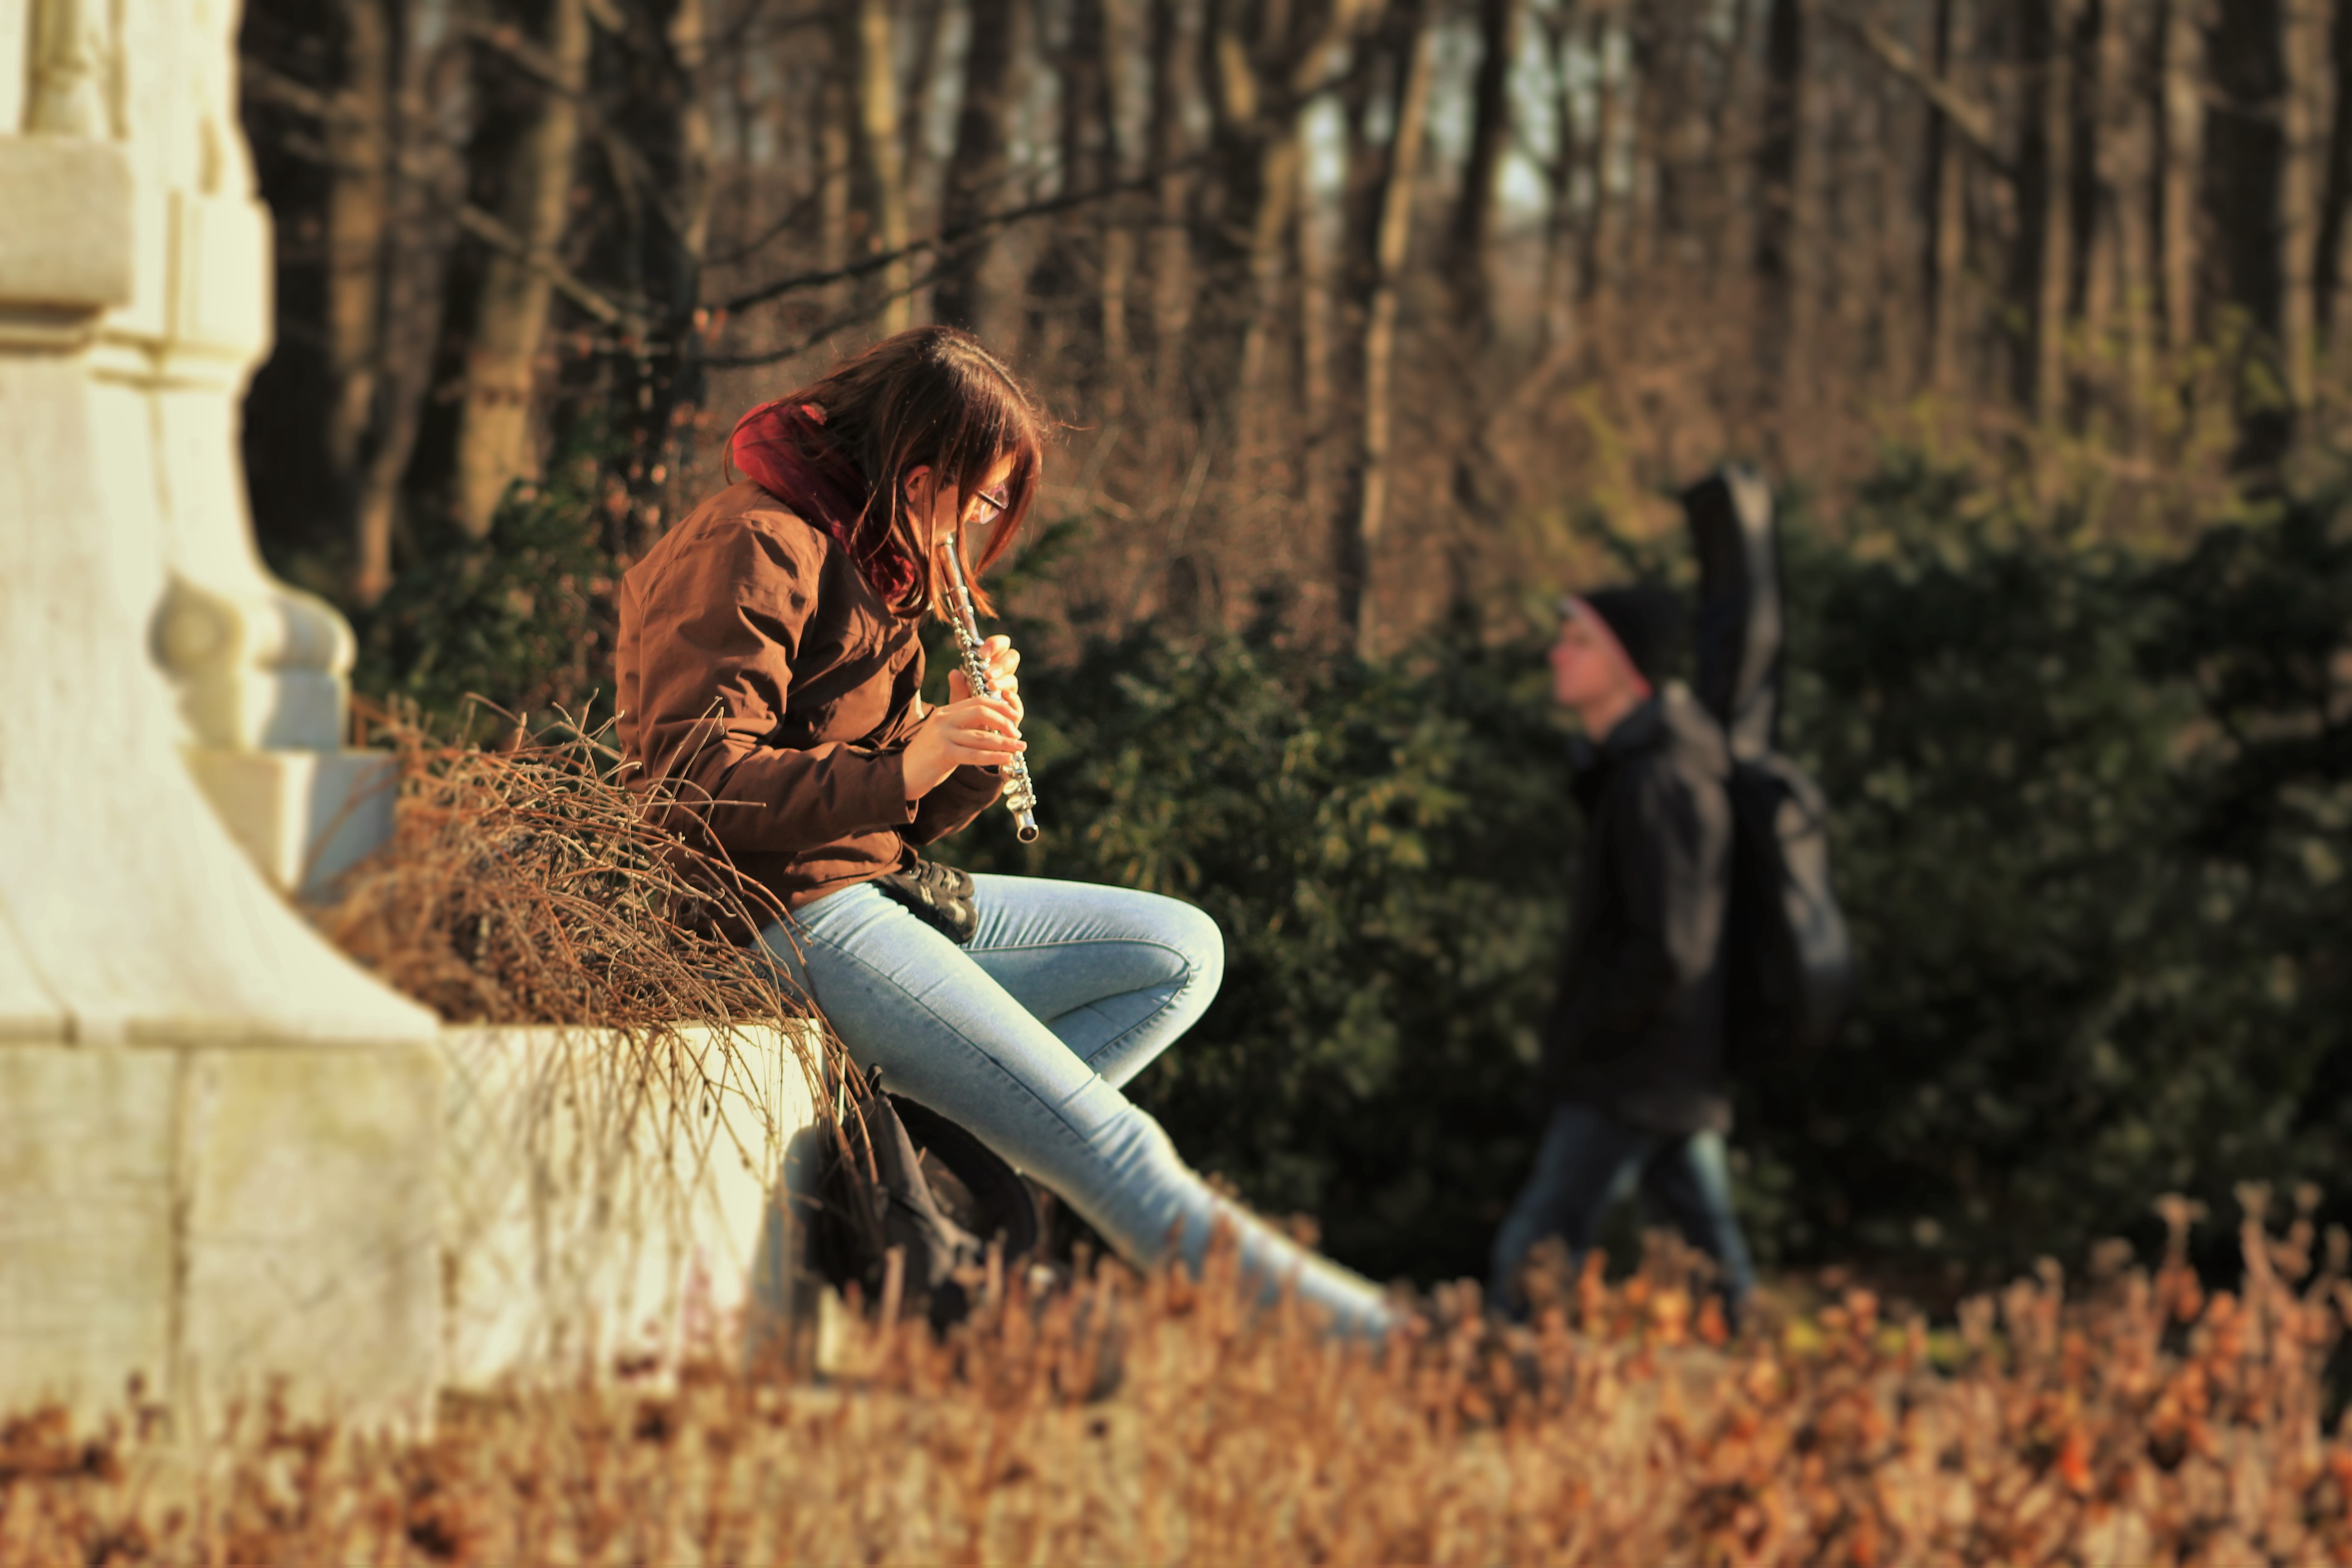
tree, music, people, woman, photography, sunlight, morning, flower, spring, instrument, autumn, park, romance, leisure, season, photograph, beauty, photo shoot, portrait photography